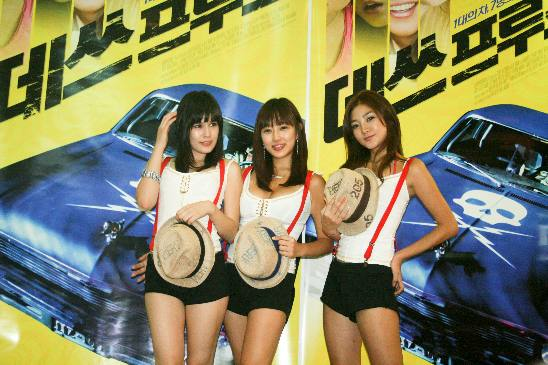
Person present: Yes